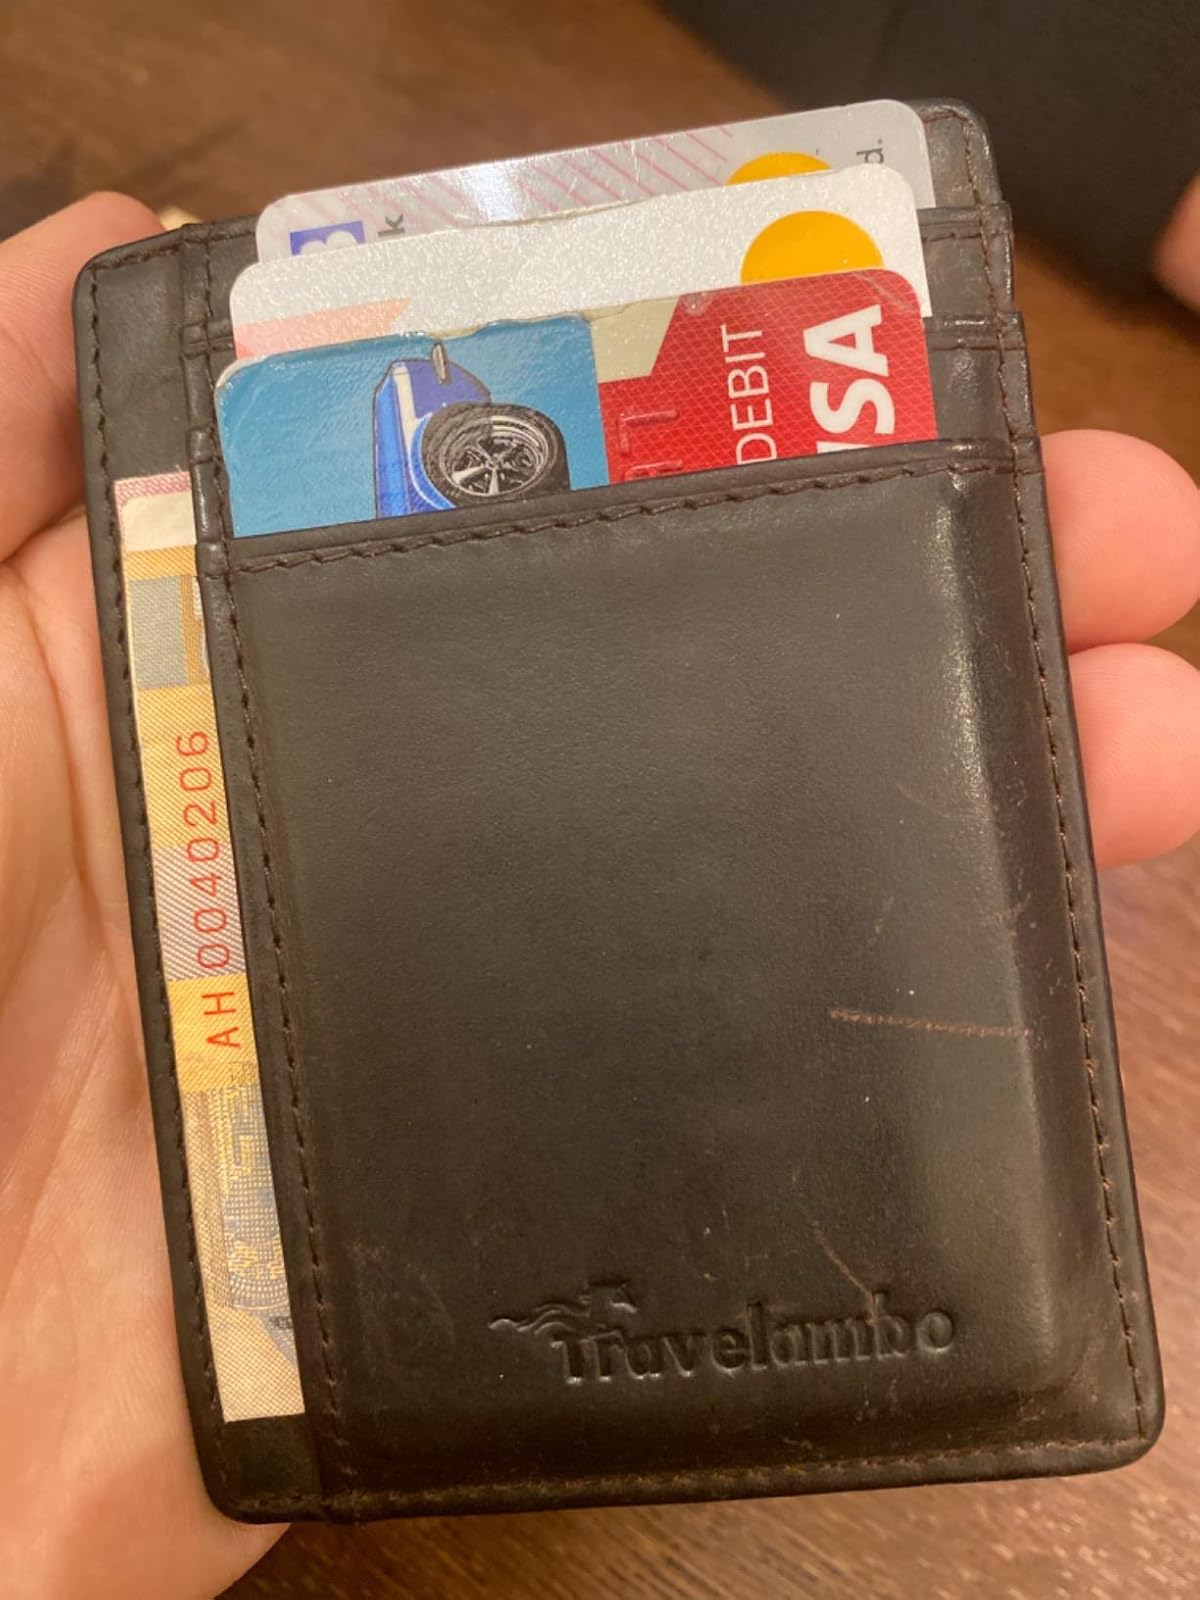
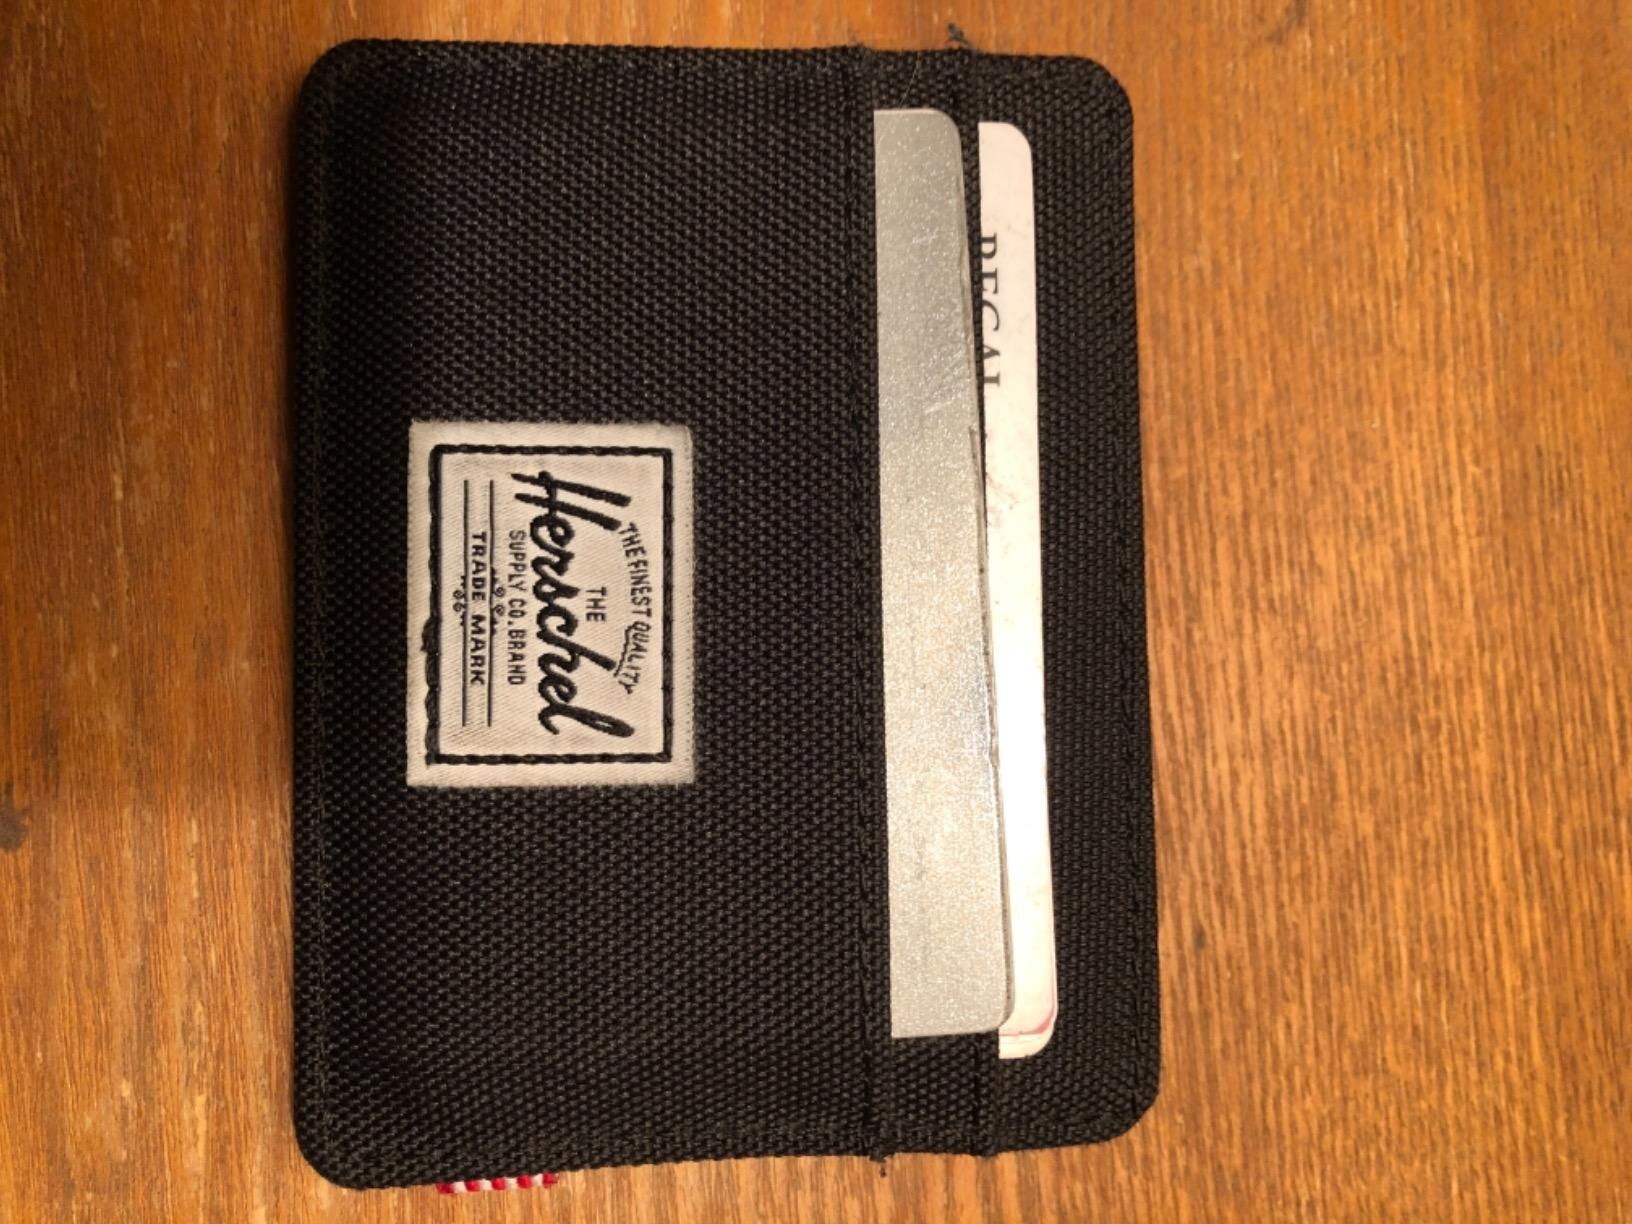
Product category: accessories_wallet
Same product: no